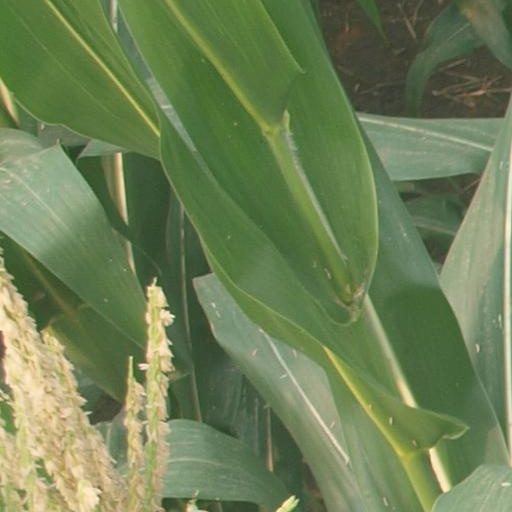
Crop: maize; corn